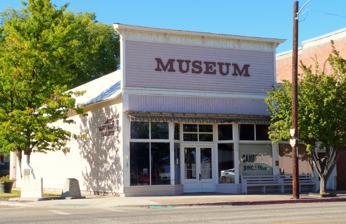
Building: Jewell Building (Cambridge, Idaho)
Country: United States of America
Year built: 1905
United States historic place United States historic place Jewell Building U.S. National Register of Historic Places Location 15 N. Superior, Cambridge, Idaho Coordinates 44°34′19″N 116°40′36″W / 44.57194°N 116.67667°W / 44.57194; -116.67667 Area less than one acre Built 1905 NRHP reference No. 89002263 Added to NRHP January 18, 1990 The Jewell Building , at 15 N. Superior in Cambridge, Idaho , was built in 1905.  It was listed on the National Register of Historic Places in 1990. It is a one-story timber-framed commercial building.  It was one of the earliest commercial buildings in the town and served as its general store for decades. References